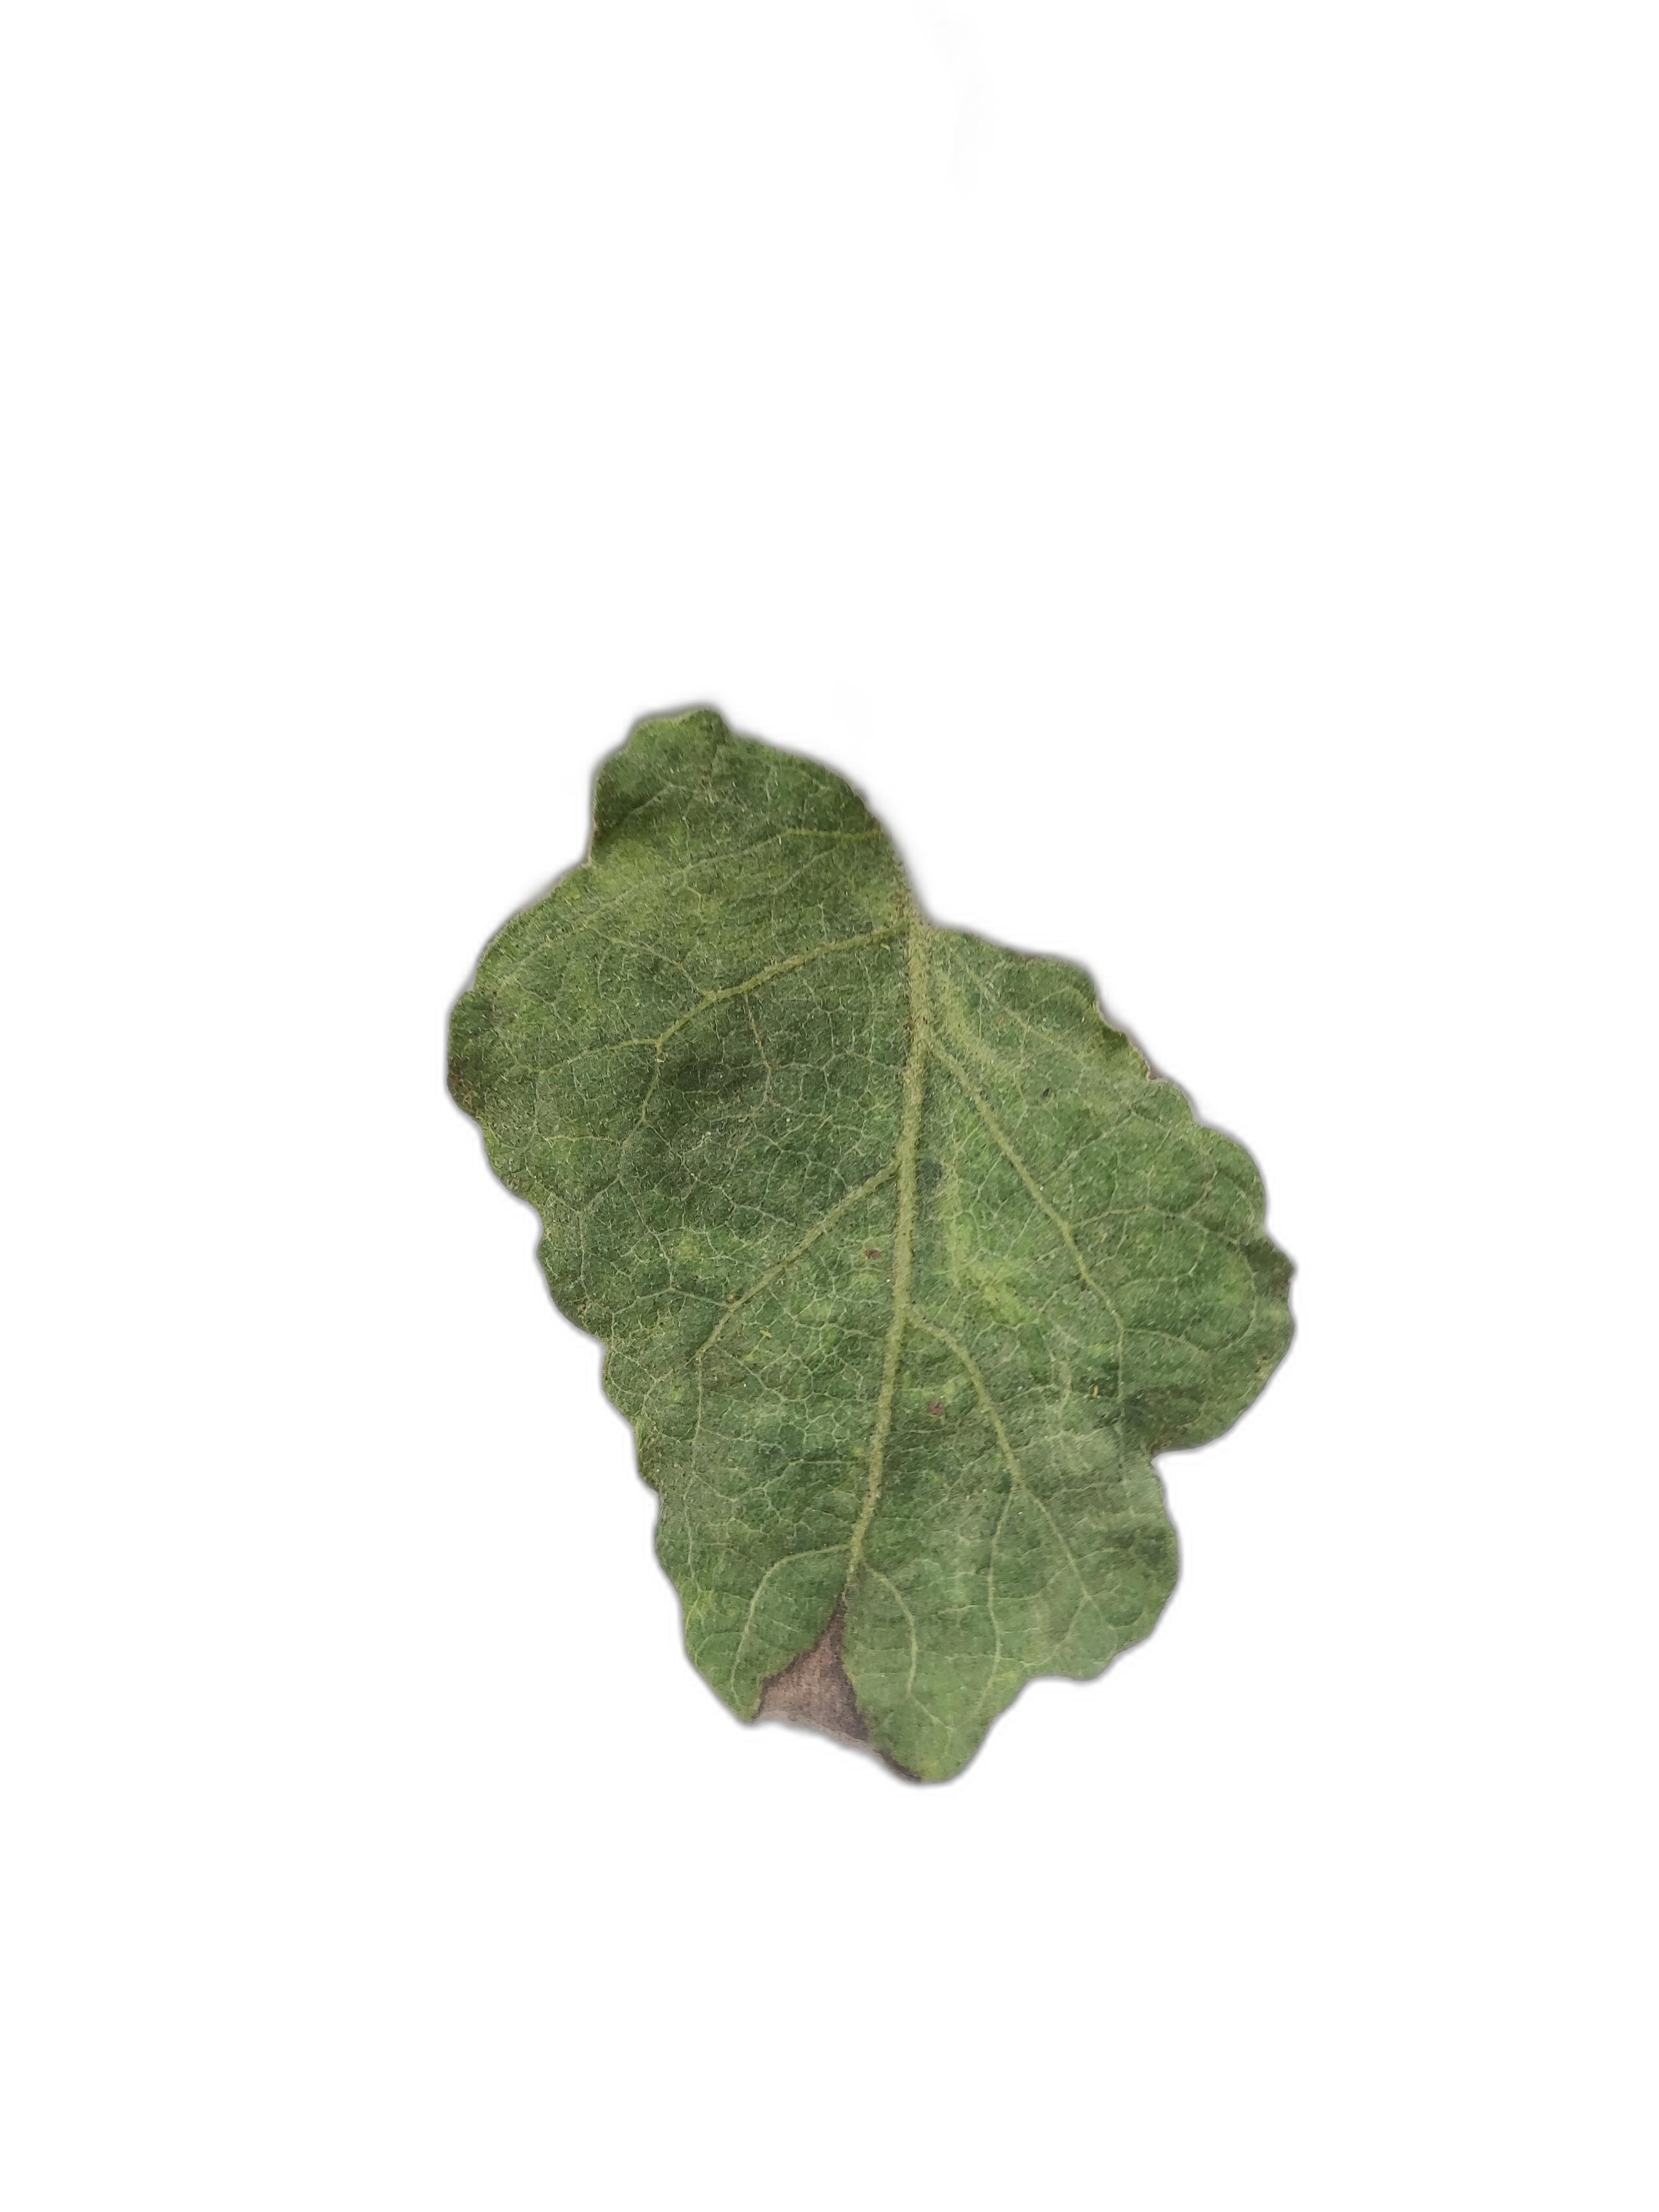
Label: White Mold Disease